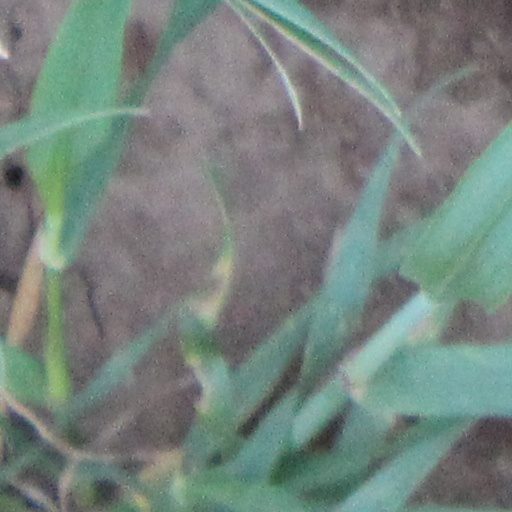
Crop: wheat